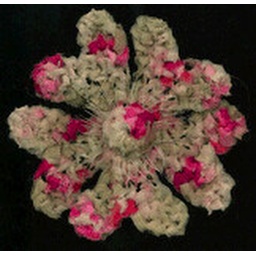
&amp;quot;Primrose Layers,&amp;quot; a crocheted flower from the book Crochet Bouquet. Yarn is Merino Tape by Colinette.